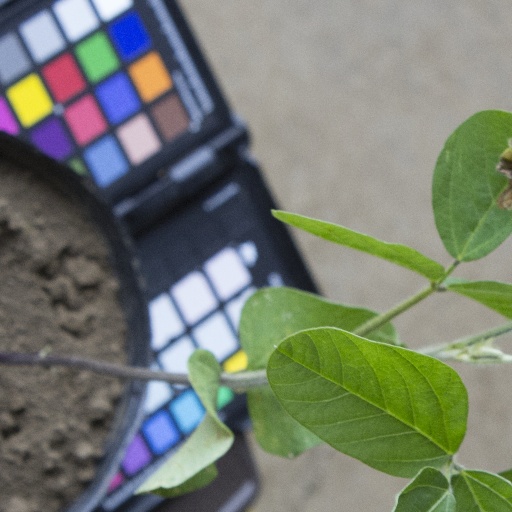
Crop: soybean